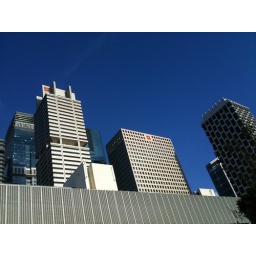
Taken against a clear blue morning sky